Four-quadrant movie

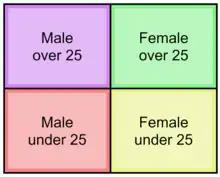
The four groups that a four-quadrant movie is said to appeal to

In the Hollywood movie industry, a four-quadrant movie is one which appeals to all four major demographic "quadrants" of the movie-going audience: both male and female, and both over and under 25 years of age.